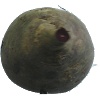
Label: beetroot